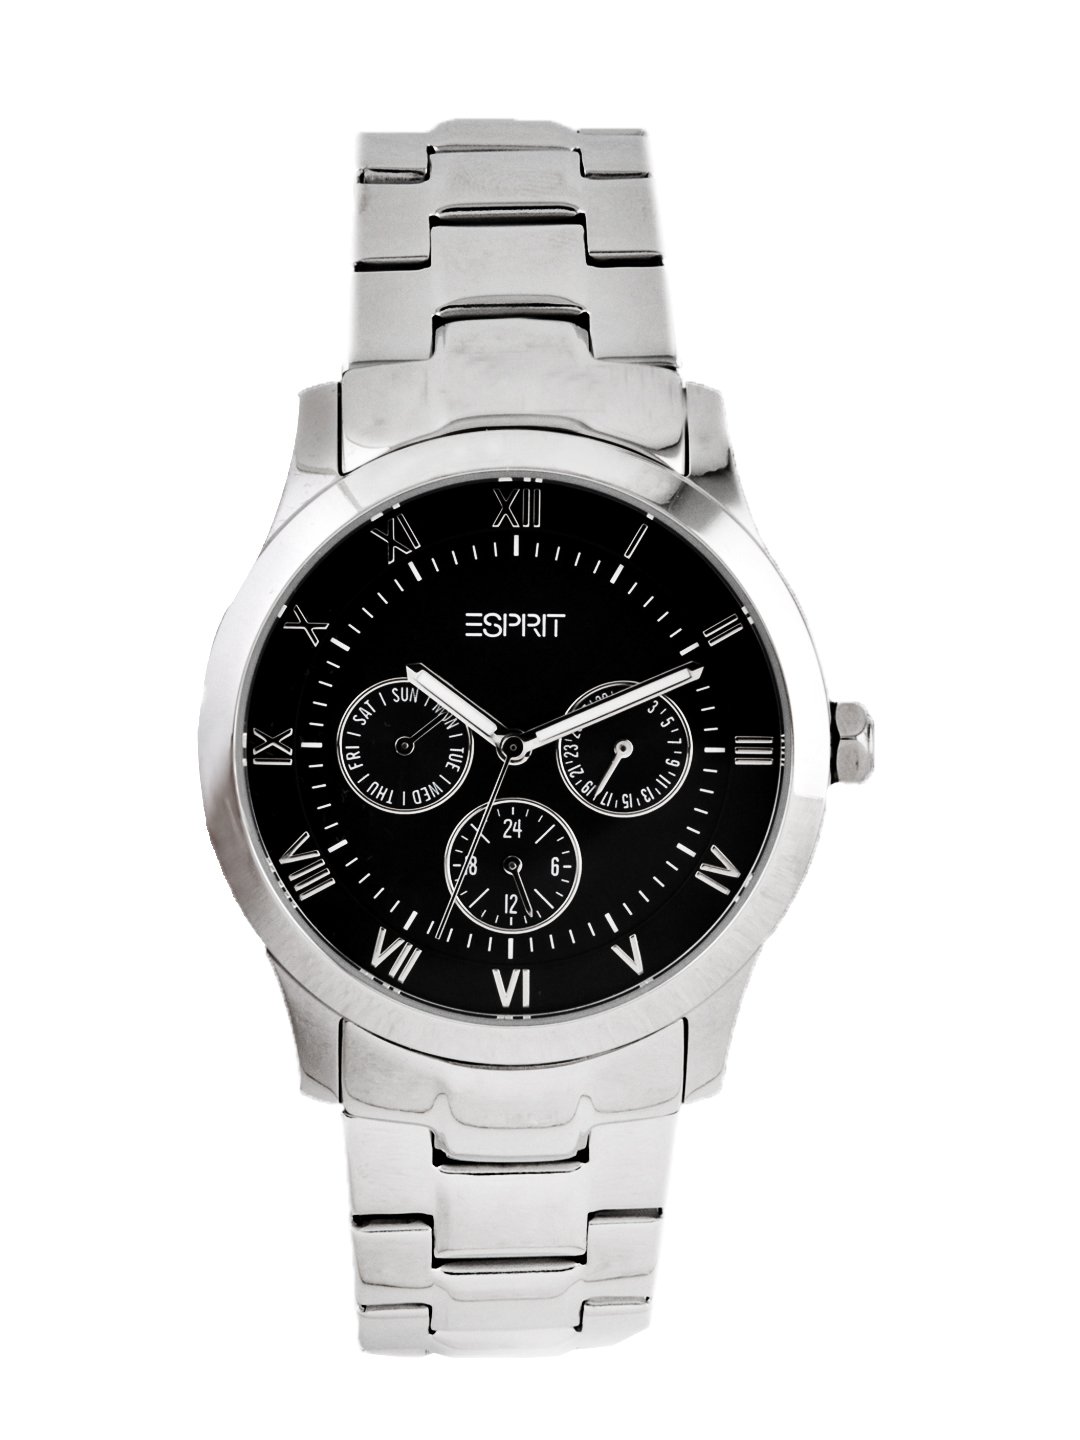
Esprit Unisex Black Dial Watch
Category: Accessories / Watches / Watches
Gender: Unisex
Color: Black
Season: Winter 2016
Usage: Casual